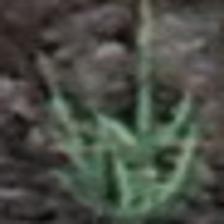
Label: single